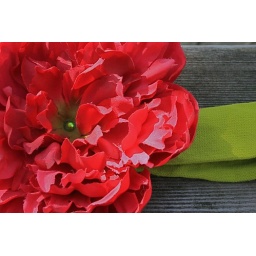
HANDMADE baby headband. Beautiful magenta silk flower with green crystal in the center on a green nylon headband.